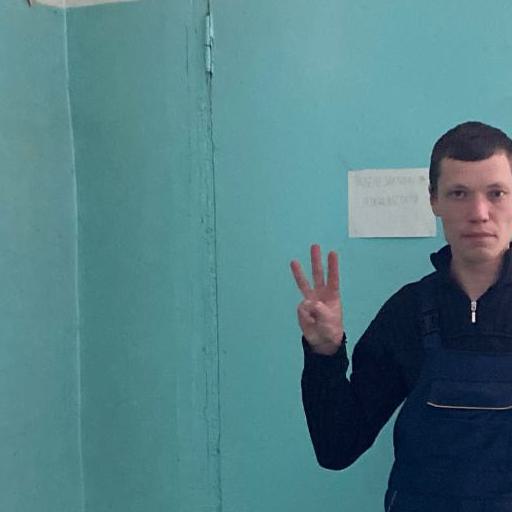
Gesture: three